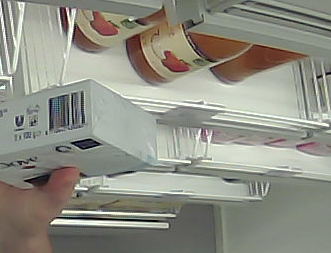
Product: dove_soap